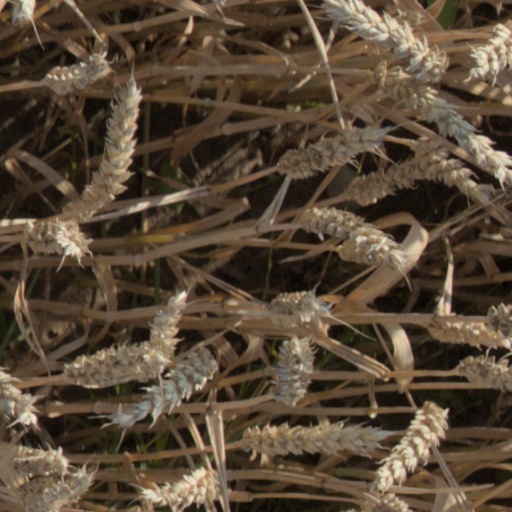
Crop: wheat